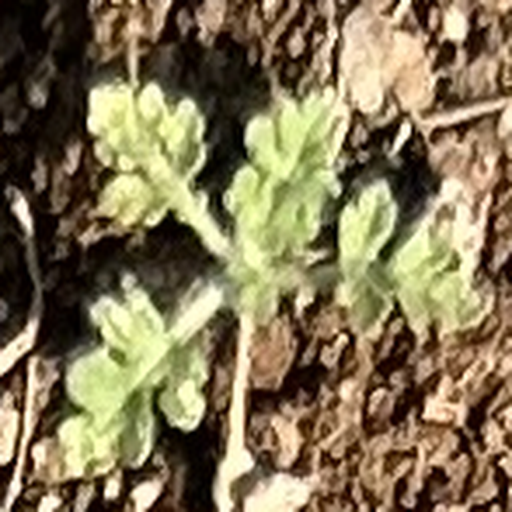
Weed species: Gajar_gavat_(Parthenium hysterophorus)